Augusta Braunerhjelm

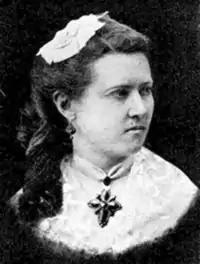
Augusta Braunerhjelm

Beata Fredrika "Augusta" Braunerhjelm (2 November 1839 in Edebo församling – 1929), was a Swedish playwright and writer.